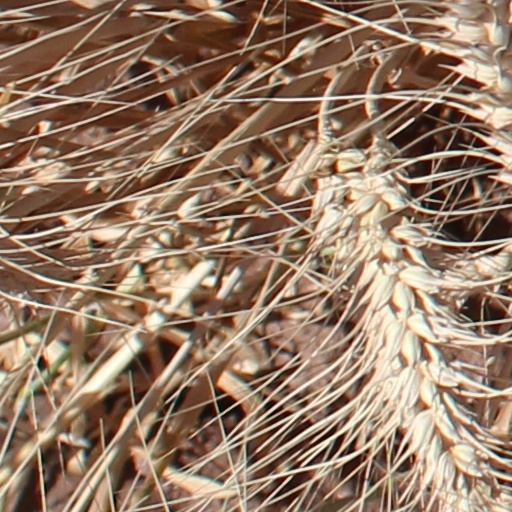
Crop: wheat